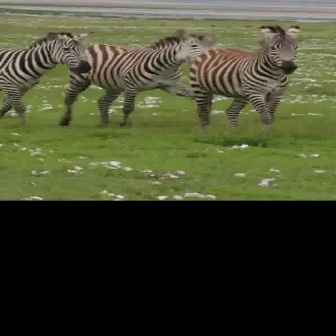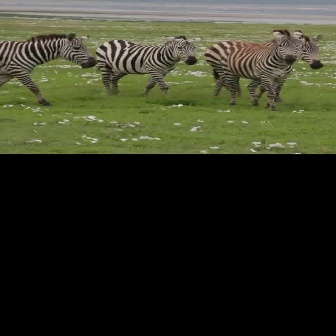
  Please identify the target specified by the bounding box [186,23,301,138] in the first image and locate it in the second image. Return the coordinates in [x_min,y_min,x_max,y_max] format.
Answer: [220,28,303,111]